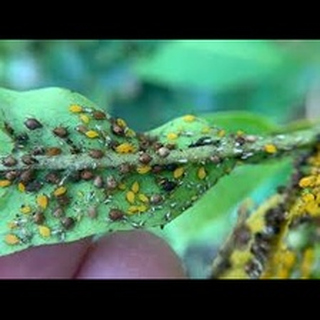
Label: wheat_aphid